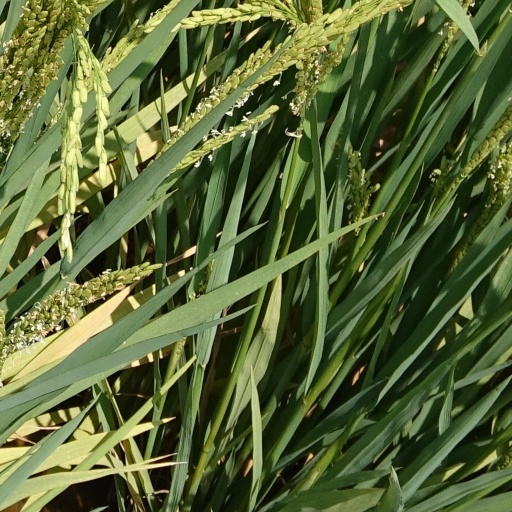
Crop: rice